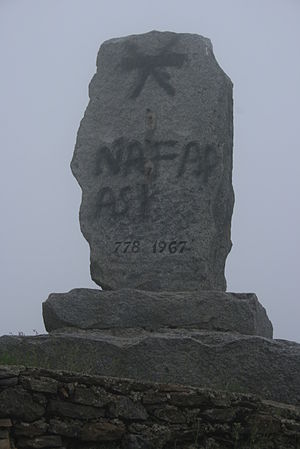
Roncesvallespasset
Mindesten over kampen i 778. Bemærk, hvordan baskiske nationalister har markeret sig på monumentet over en kamp, som deres landsmænd vandt.
Monument over slaget ved Roncesvalles-passet.
Roncesvallespasset er et bjergpas i den selvstyrende provins Navarra. Passet ligger i 1.057 moh. på vej N 134 ca. 1 km nord for landsbyen Roncesvalles. Det er et af de lavestbeliggende pas i den vestlige del af Pyrenæerne, og det har været brugt som overgangssted mellem Sydfrankrig og Nordspanien. Passet var gennem århundreder den vigtigste overgang for pilgrimme på vej mod Santiago de Compostela, men baskiske røvere gjorde det usikkert at færdes dér, og man forlagde ruten til Somportpasset, indtil vejen atter blev sikret i det 11. århundrede.